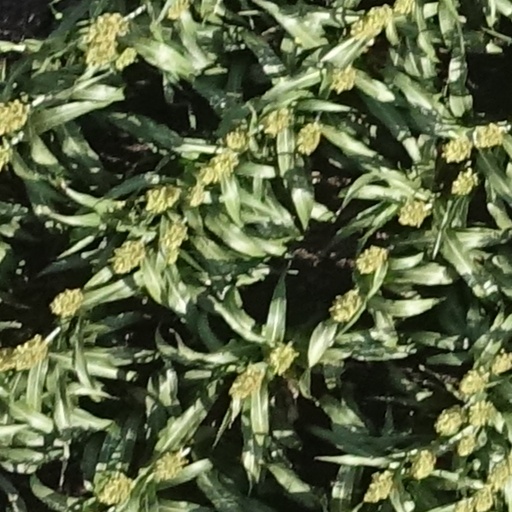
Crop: sorghum